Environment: real
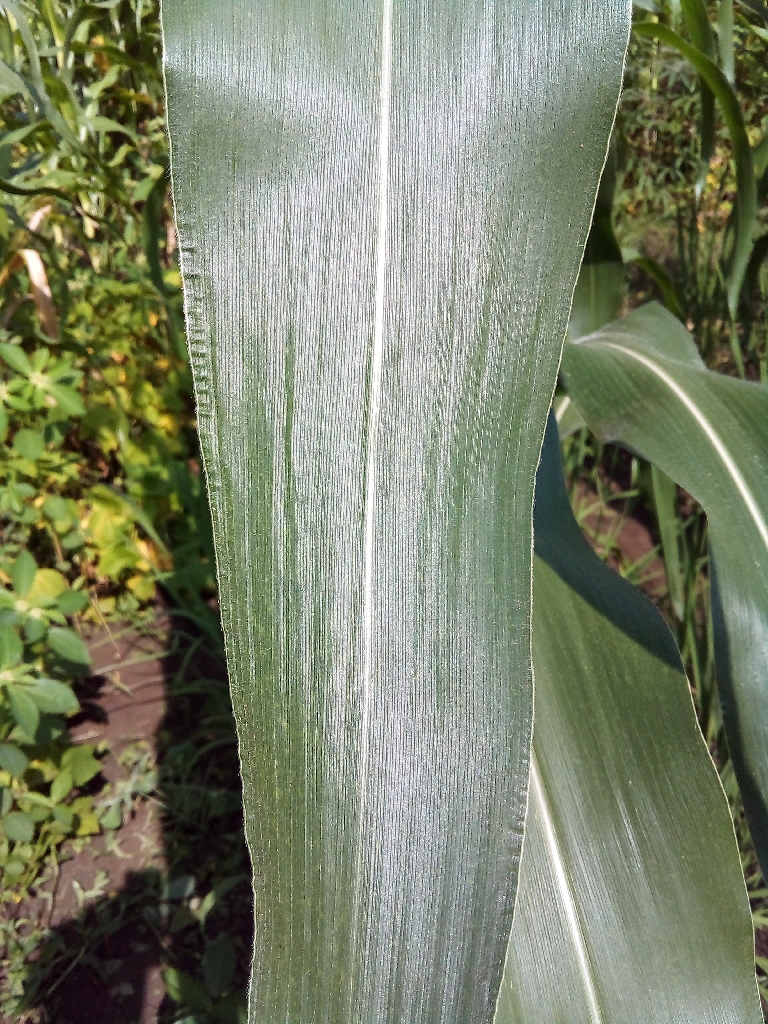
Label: healthy